Louis-Victor-Léon de Rochechouart

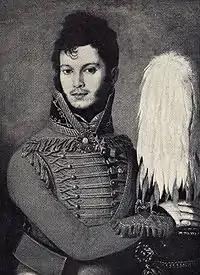
The comte de Rochechouart, during his service in the Russian Army

Aged 12, Louis-Victor-Léon de Rochechouart joined the régiment de Mortemart, one of the émigré regiments raised after the rout of Condé's army in 1799. Little by little these regiments' original aim of freeing France from the Revolution became subordinated to overall British strategy. The régiment de Mortemart was sent to Portugal to support an operation by the Portuguese army on its frontiers, faced with a French advance. In 1801 Louis-Victor-Léon fought in the Alemtejo campaign during the War of the Oranges. After 15 days in close contact near Abrantès, the Portuguese army (with the regiment attached) on one side and the Franco-Spanish army on the other both retired without a single shot being fired. Peace was signed in Madrid under the aegis of Lucien Bonaparte. Having entered the regiment as an ensign, the comte de Rochechouart was a sous-lieutenant by the time the regiment was dissolved in 1802. Aged 14, he returned to Paris, where for 2 years he spent his fortune on the pleasures in the capital. In 1804 he tried to get to Russia, where he had traced his mother and brother. With no money, he travelled in fantastical fashion, financing his trip in part by wins at the Milan casino. He was miraculously reunited with a relation in Vienna, who helped him get to Poland, where he found his mother in 1805. From there they traveled to the Crimea, where the countess of Rochechouart and her son were living. The reunions were short-lived, however - she died a few weeks later. Louis-Victor-Léon was thus taken in by his uncle the duke of Richelieu, governor of Odessa, over time becoming his adoptive son.